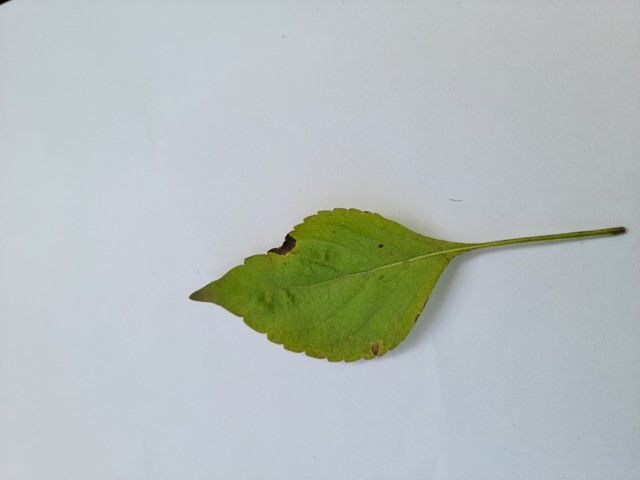
Plant: ramtulsi